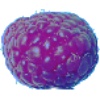
Label: Raspberry 1